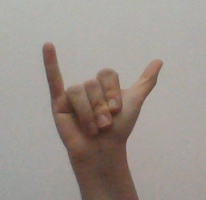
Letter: ya